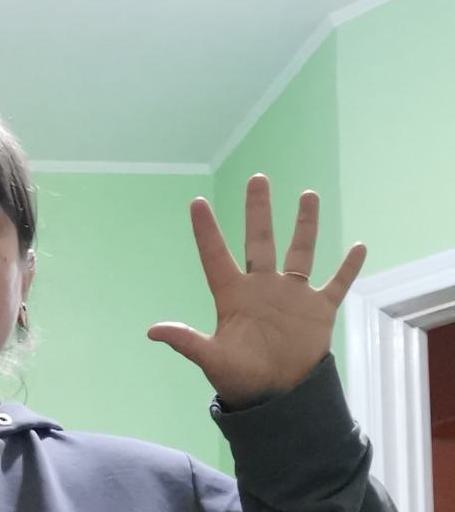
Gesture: palm